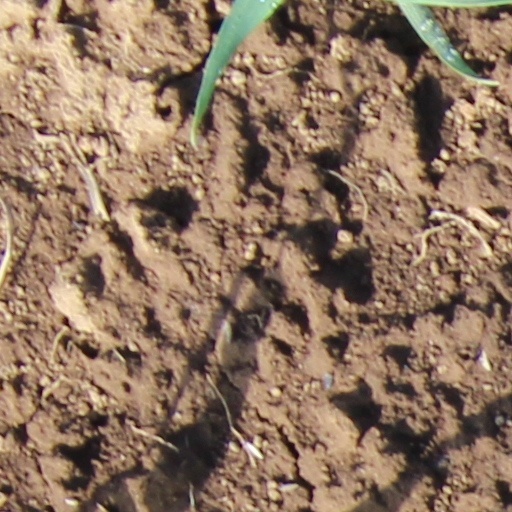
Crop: wheat